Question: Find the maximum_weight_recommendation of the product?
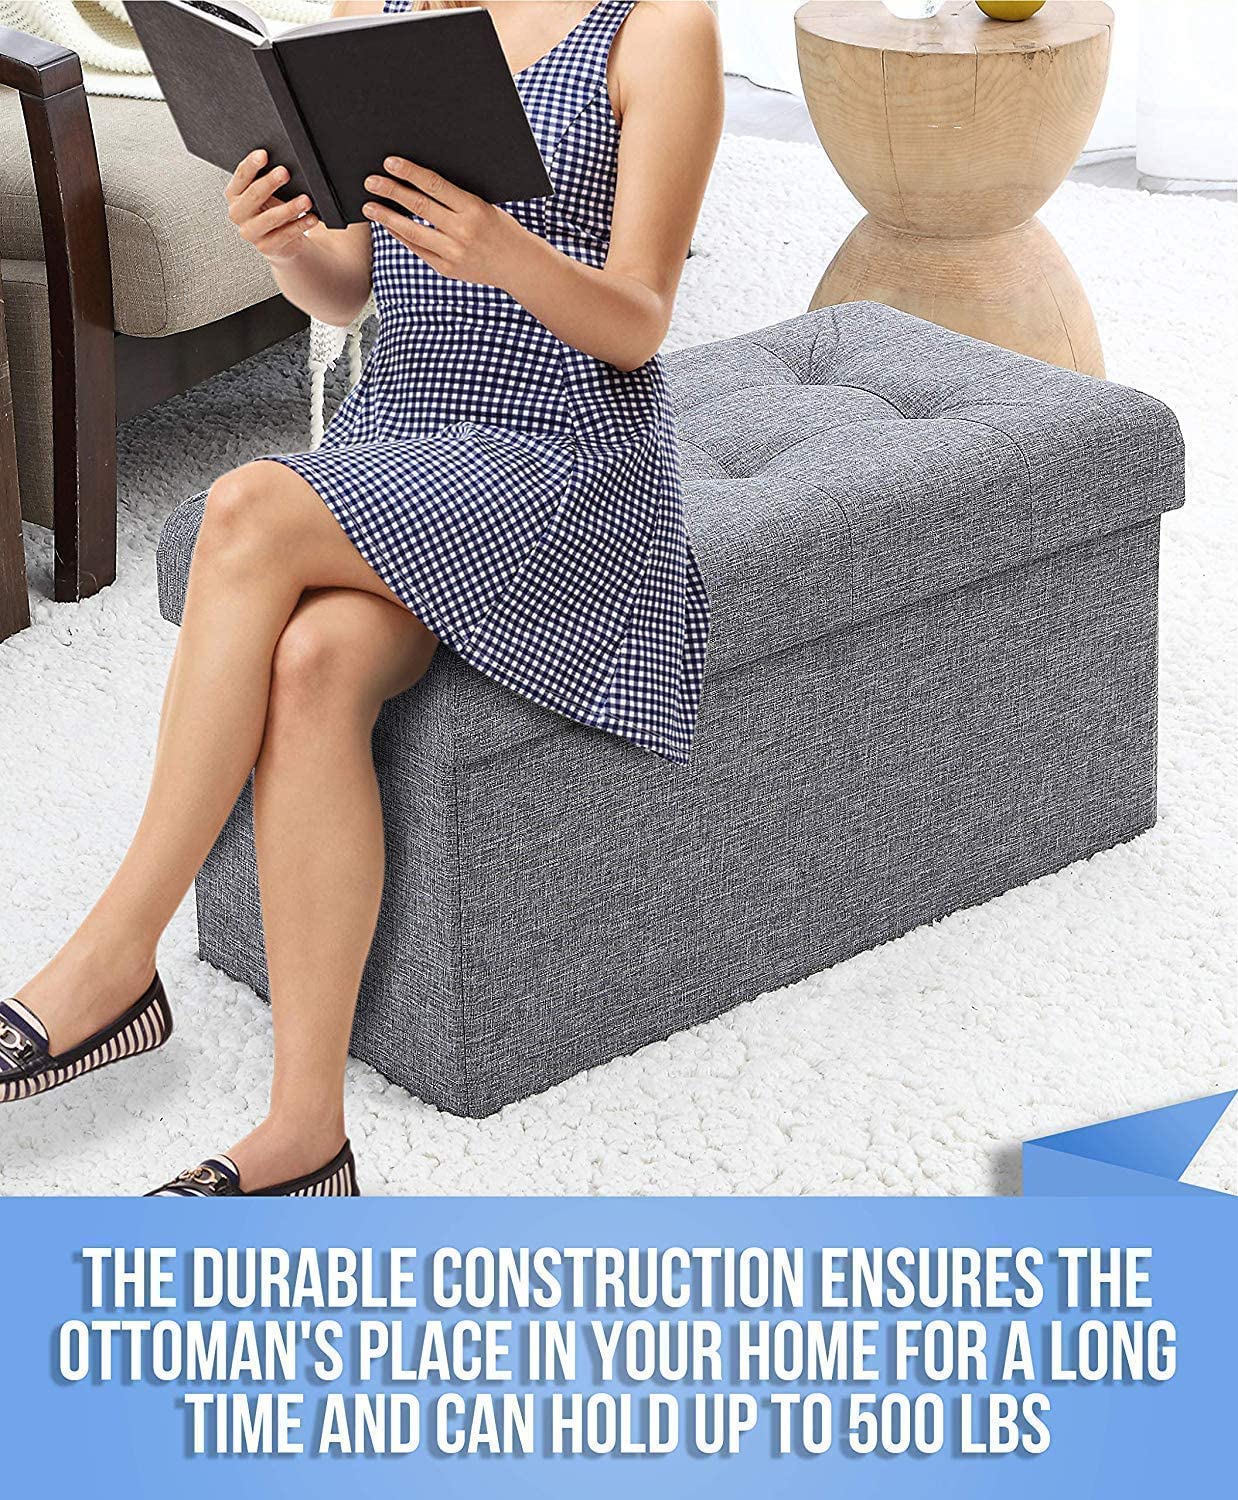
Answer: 500 pound